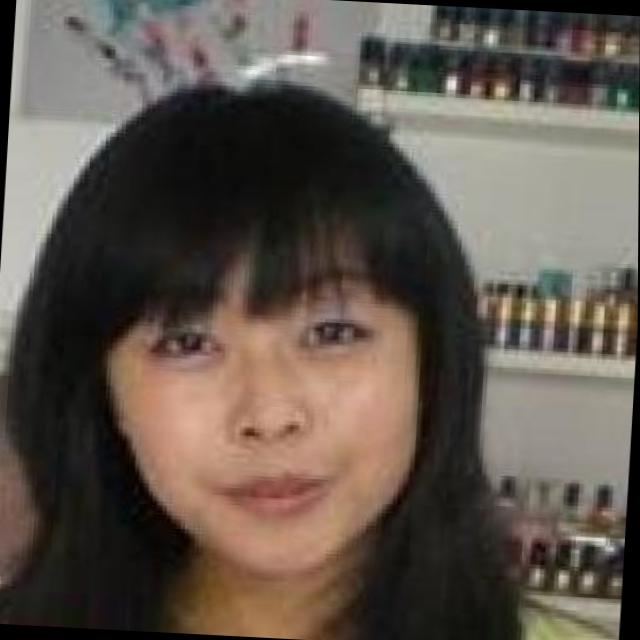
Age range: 21-44